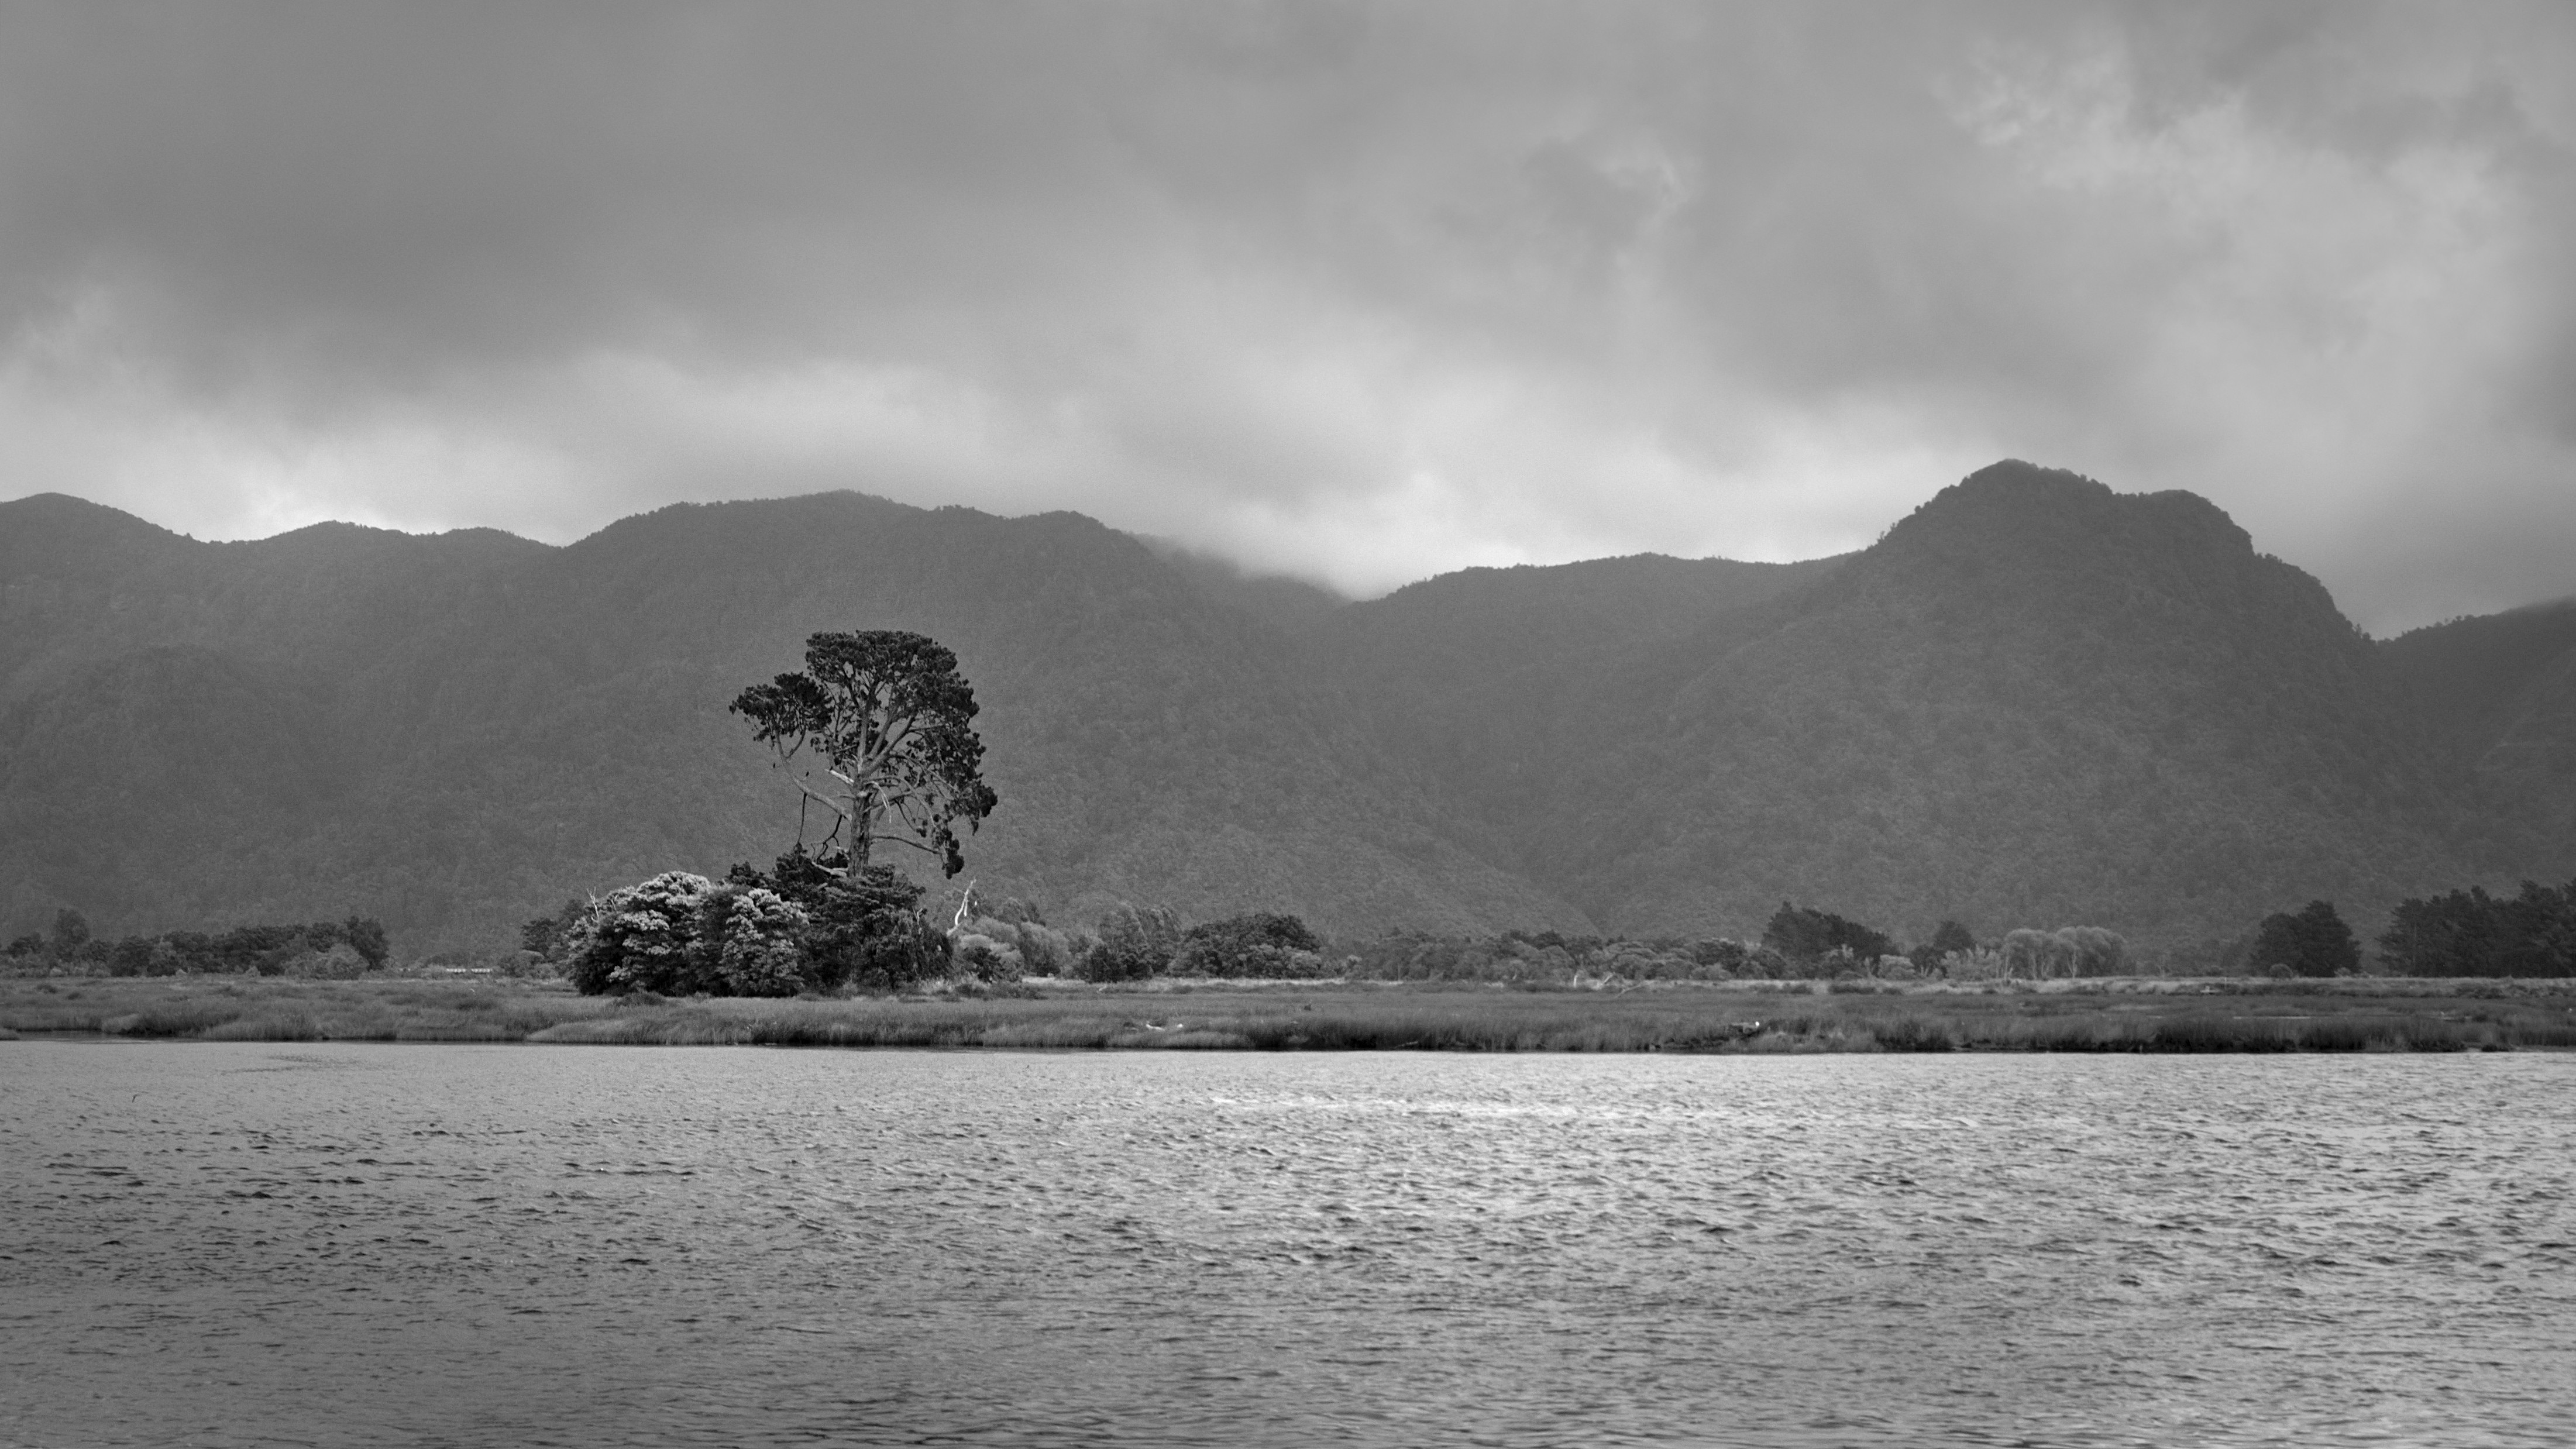
landscape, sea, coast, nature, rock, horizon, mountain, snow, cloud, black and white, mist, photography, morning, hill, shore, wave, lake, river, reflection, bay, monochrome, loch, landform, monochrome photography, geographical feature, atmospheric phenomenon, mountainous landforms